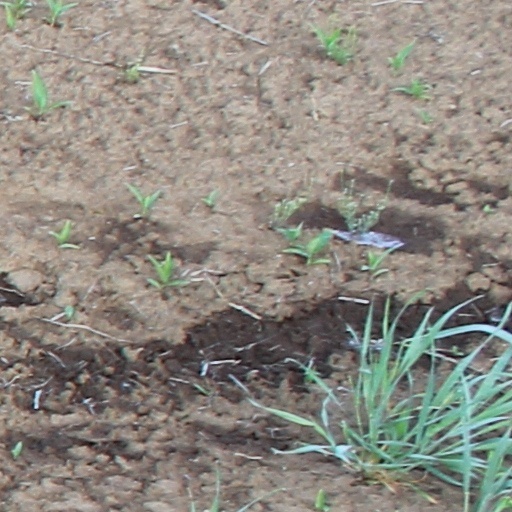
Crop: wheat